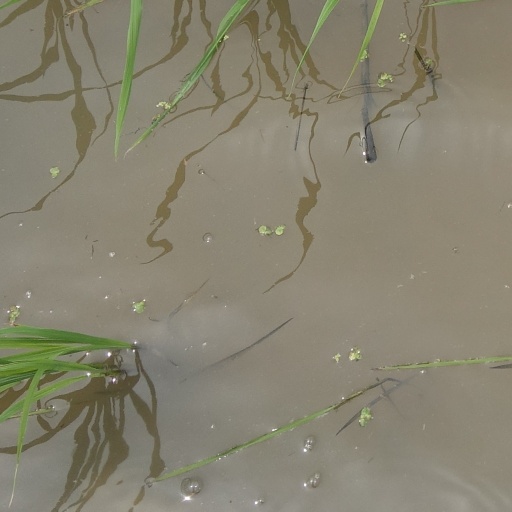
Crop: rice